Point Iroquois Light

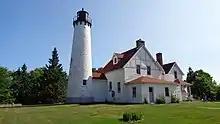
Point Iroquois Light (July 2018)

Point Iroquois Light is a lighthouse on a Chippewa County bluff in the U.S. state of Michigan. Point Iroquois and its light mark the division line between Whitefish Bay and the western end of the St. Marys River, the connection between Lake Superior and other Great Lakes.